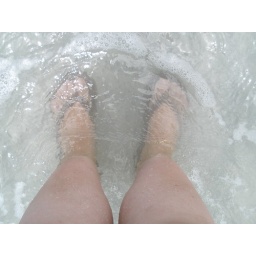
My feet in that clear ocean water off the Gulf